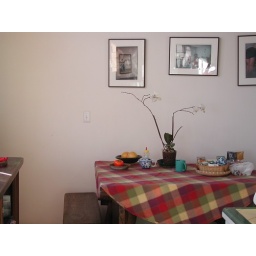
The kitchen of my friend Kathy's house where I'm living in Monterey.